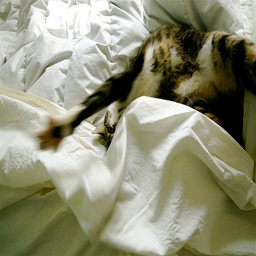
A cat reaches out while laying in wrinkled white sheets.
Sleeping cat plays inside of the bed sheets
A cat is rolling around in the sheets.
A fluffy, stripped tabby cat stretches in the bed covers.
A cat is relaxing in the middle of some white bed sheets.